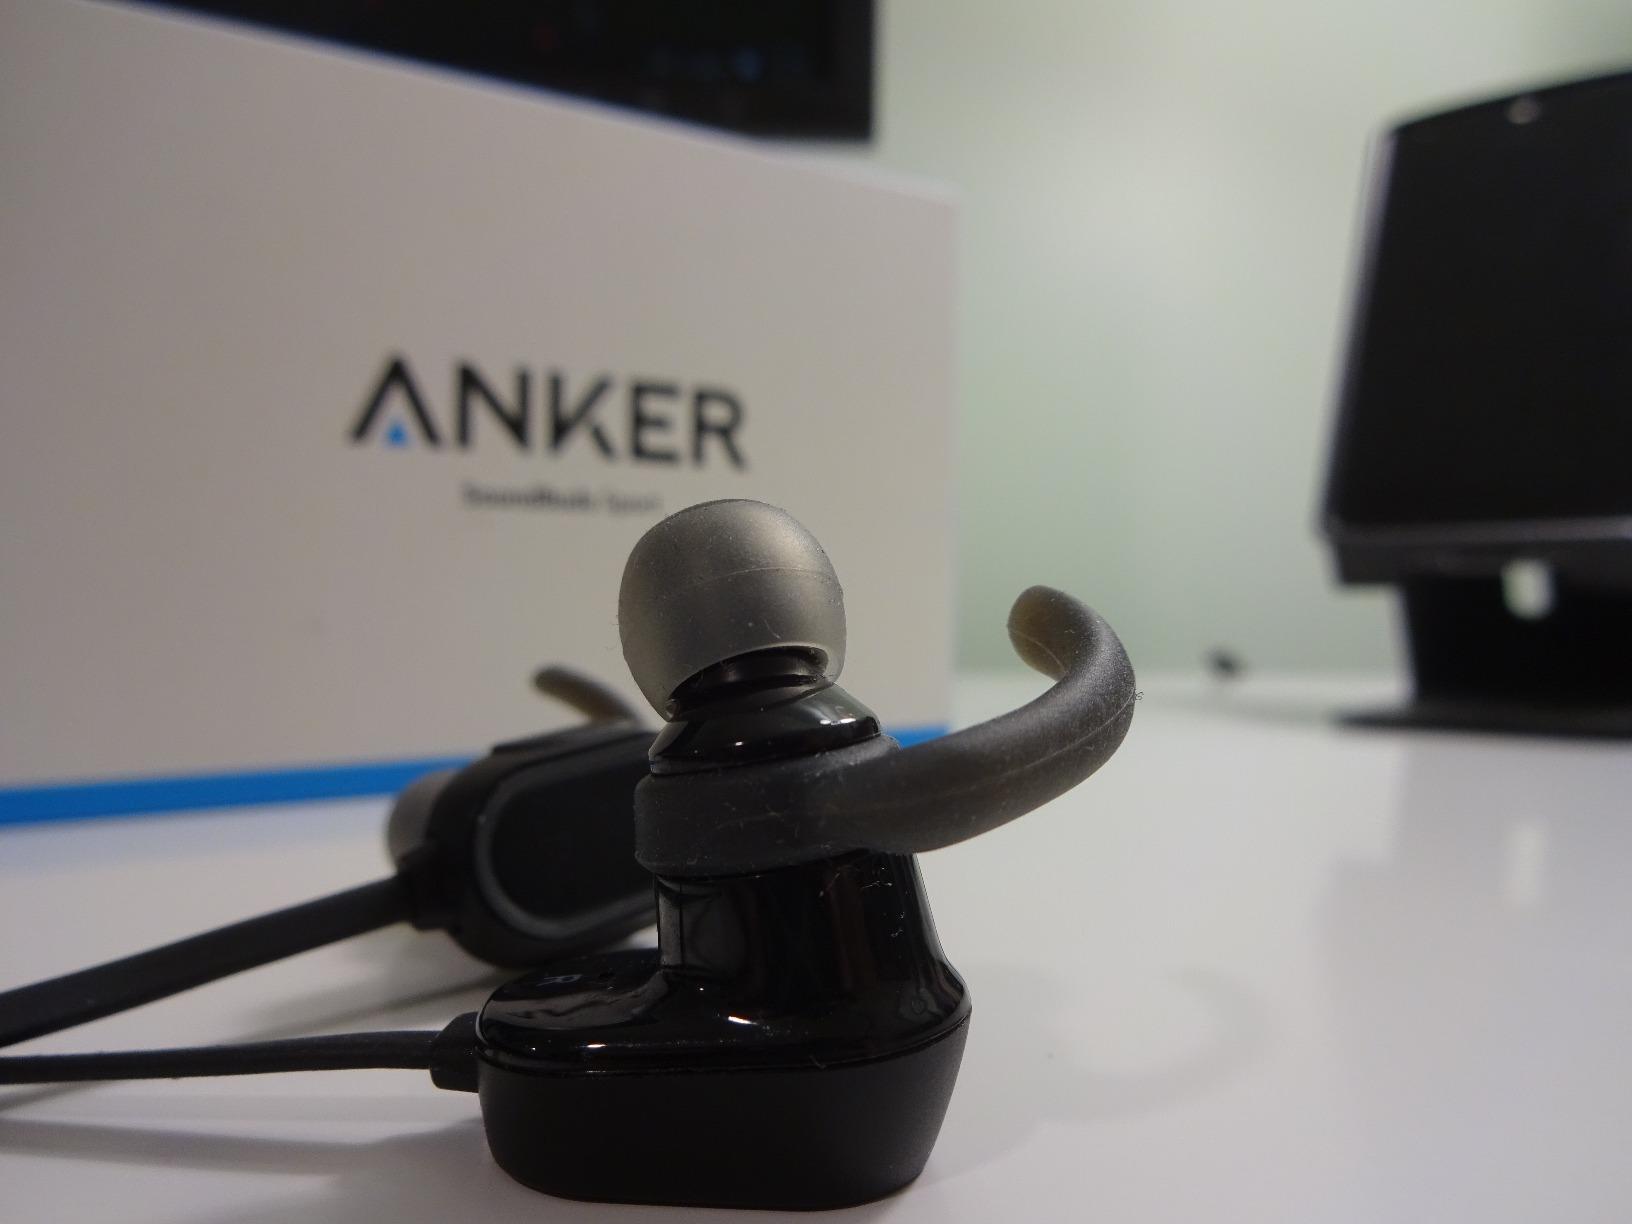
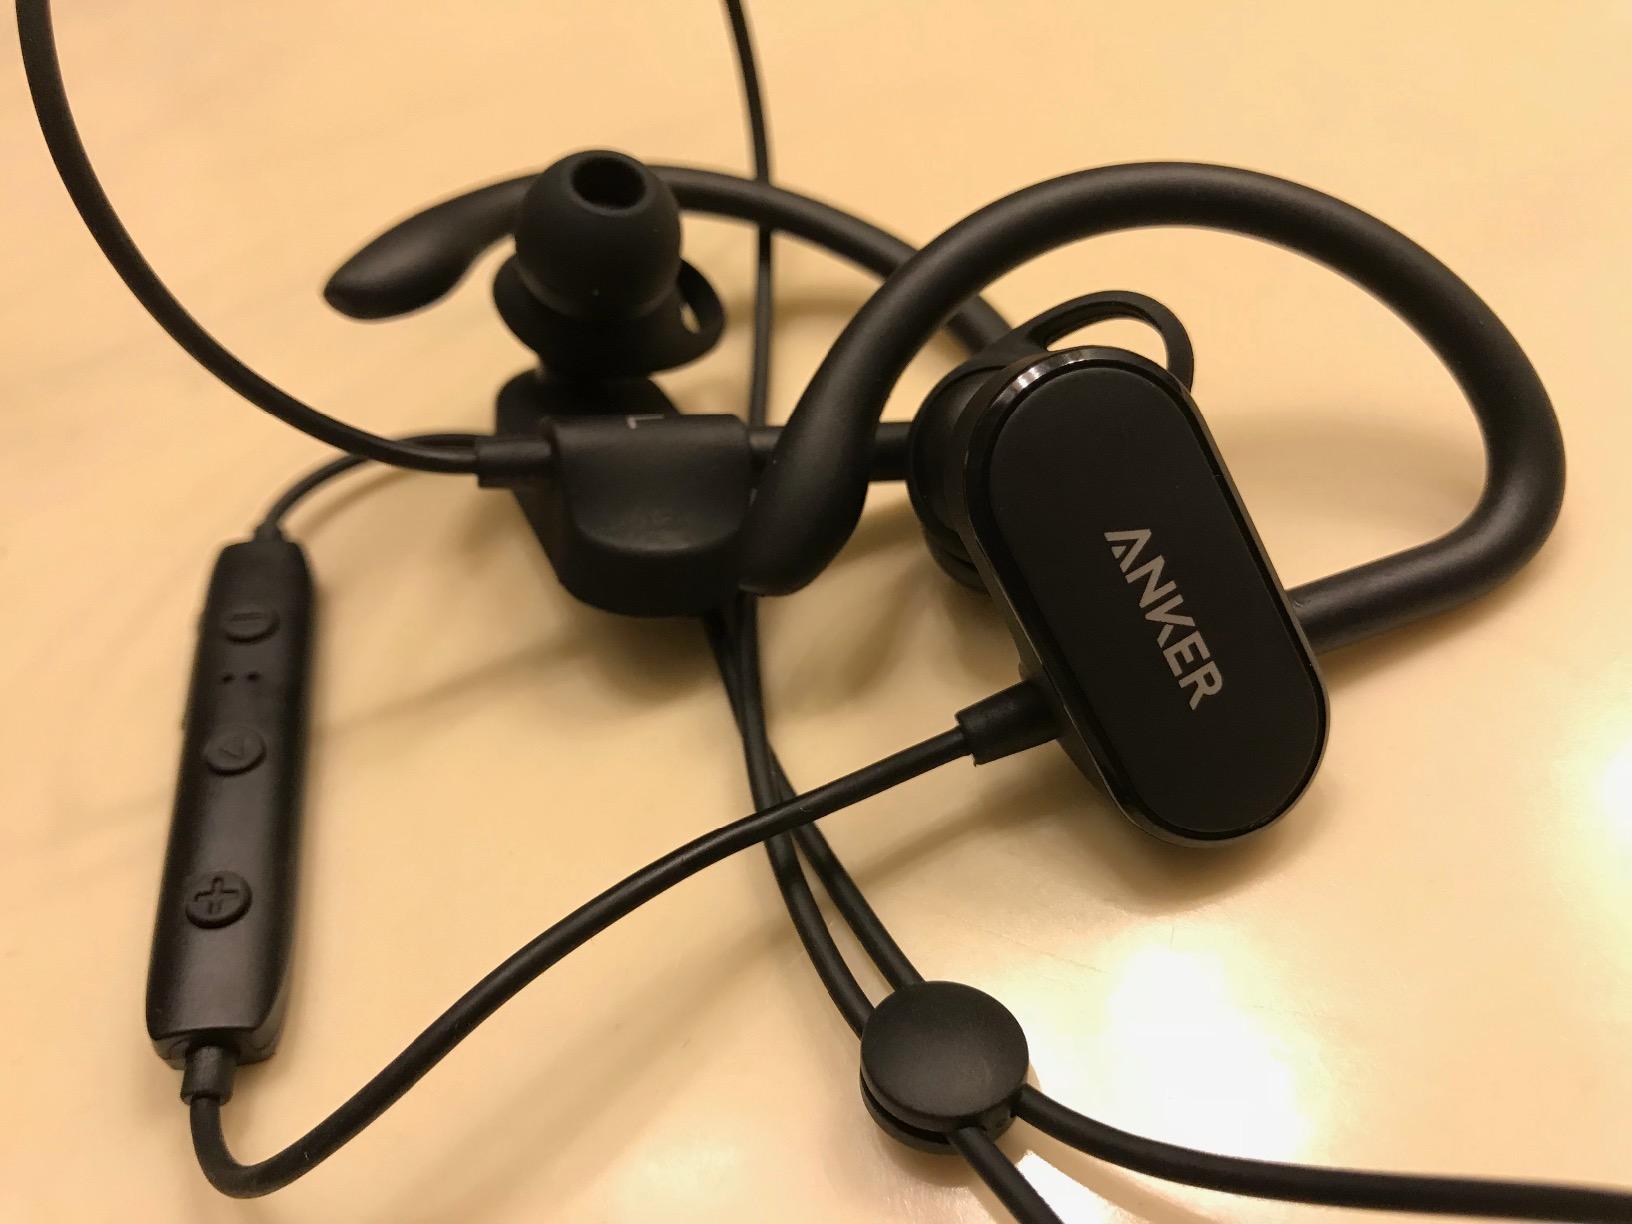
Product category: headphones
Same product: no